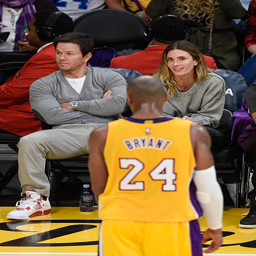
actor and woman attend a basketball game .